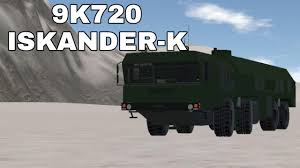
Label: Iskander